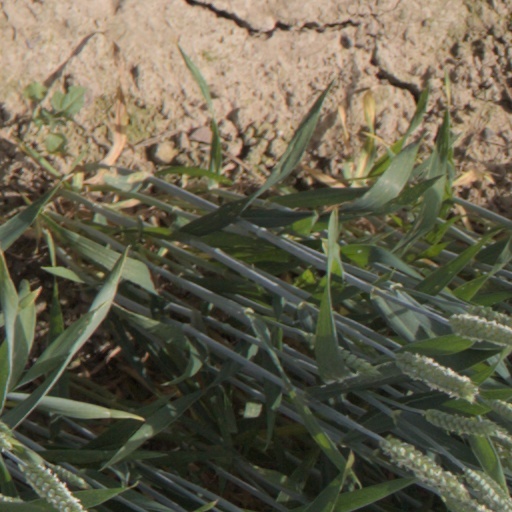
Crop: wheat